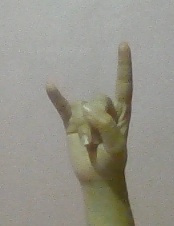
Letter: la